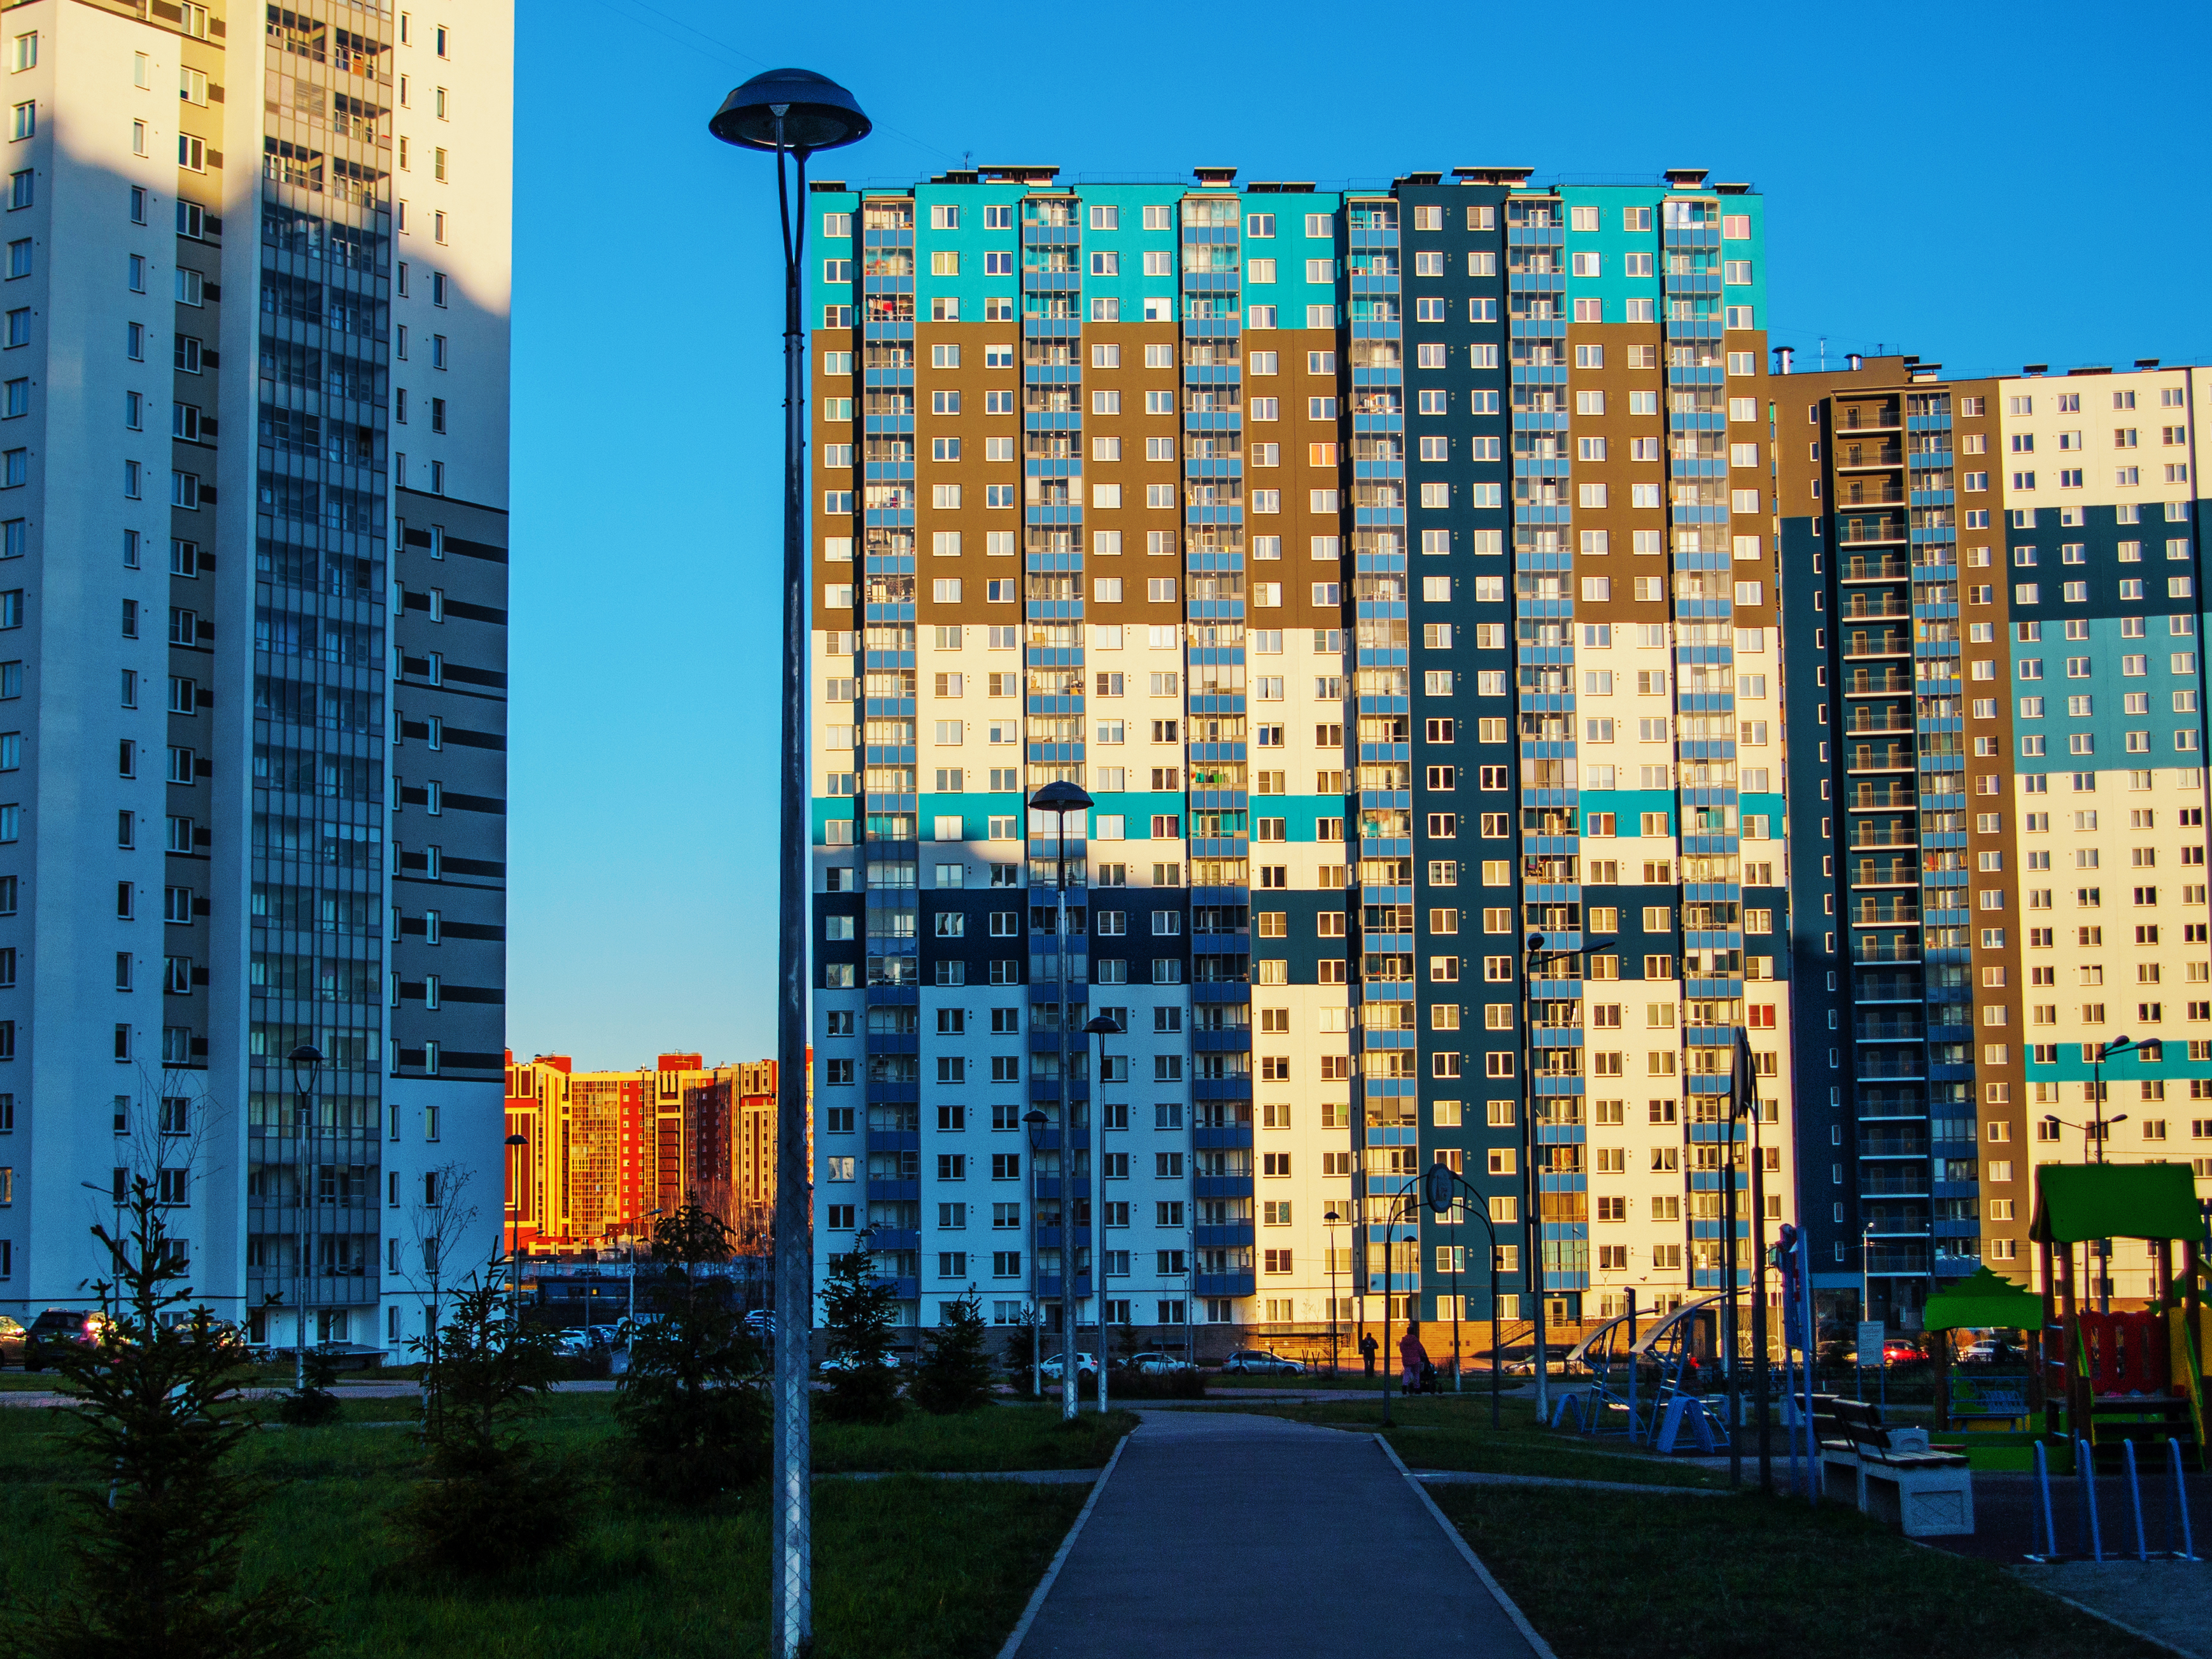
images, sky, building, skyscraper, daytime, property, window, plant, light, tower block, architecture, urban design, neighbourhood, condominium, residential area, grass, morning, city, real estate, facade, cityscape, commercial building, metropolitan area, landmark, symmetry, leisure, tree, mixed use, metropolis, urban area, human settlement, house, apartment, reflection, suburb, street, headquarters, room, landscape, downtown, evening, home, corporate headquarters, skyline, night, estate, roof, flooring, dormitory, hotel